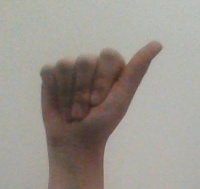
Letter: dhad